Burmese amber

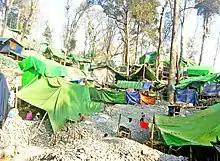

Leeward Capital Corp, a small Canadian mining firm, began exporting amber from Myanmar during the 1990s, resulting in the description of a number of fossil species from the deposit. During the late 2000s, Burmese amber production began to increase as a result of the exhaustion of Chinese amber mines and greater trade between Myanmar and China in general, with the amber trade being initially unaffected by the outbreak of renewed conflict between the Kachin Independence Army, an armed rebel group seeking to scede from Myanmar, and the Burmese armed forces (Tatmadaw) in 2011. Despite the conflict between them, there was apparently a tacit agreement between the two groups to keep the amber trade flowing, with the KIA controlling the mines, while the Tatmadaw controlled their export to China, with both collecting taxes on the trade. In 2016, the KIA took full control of the amber mines, and controlled amber export via "various licenses, taxes, restrictions on the movement of labor and enforced auctions". In June 2017 the Tatmadaw seized control of the mines from the KIA.